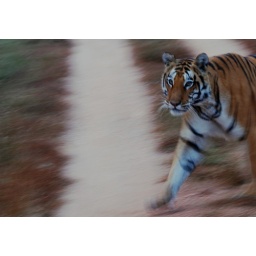
First animal we spotted while in Kanha national park